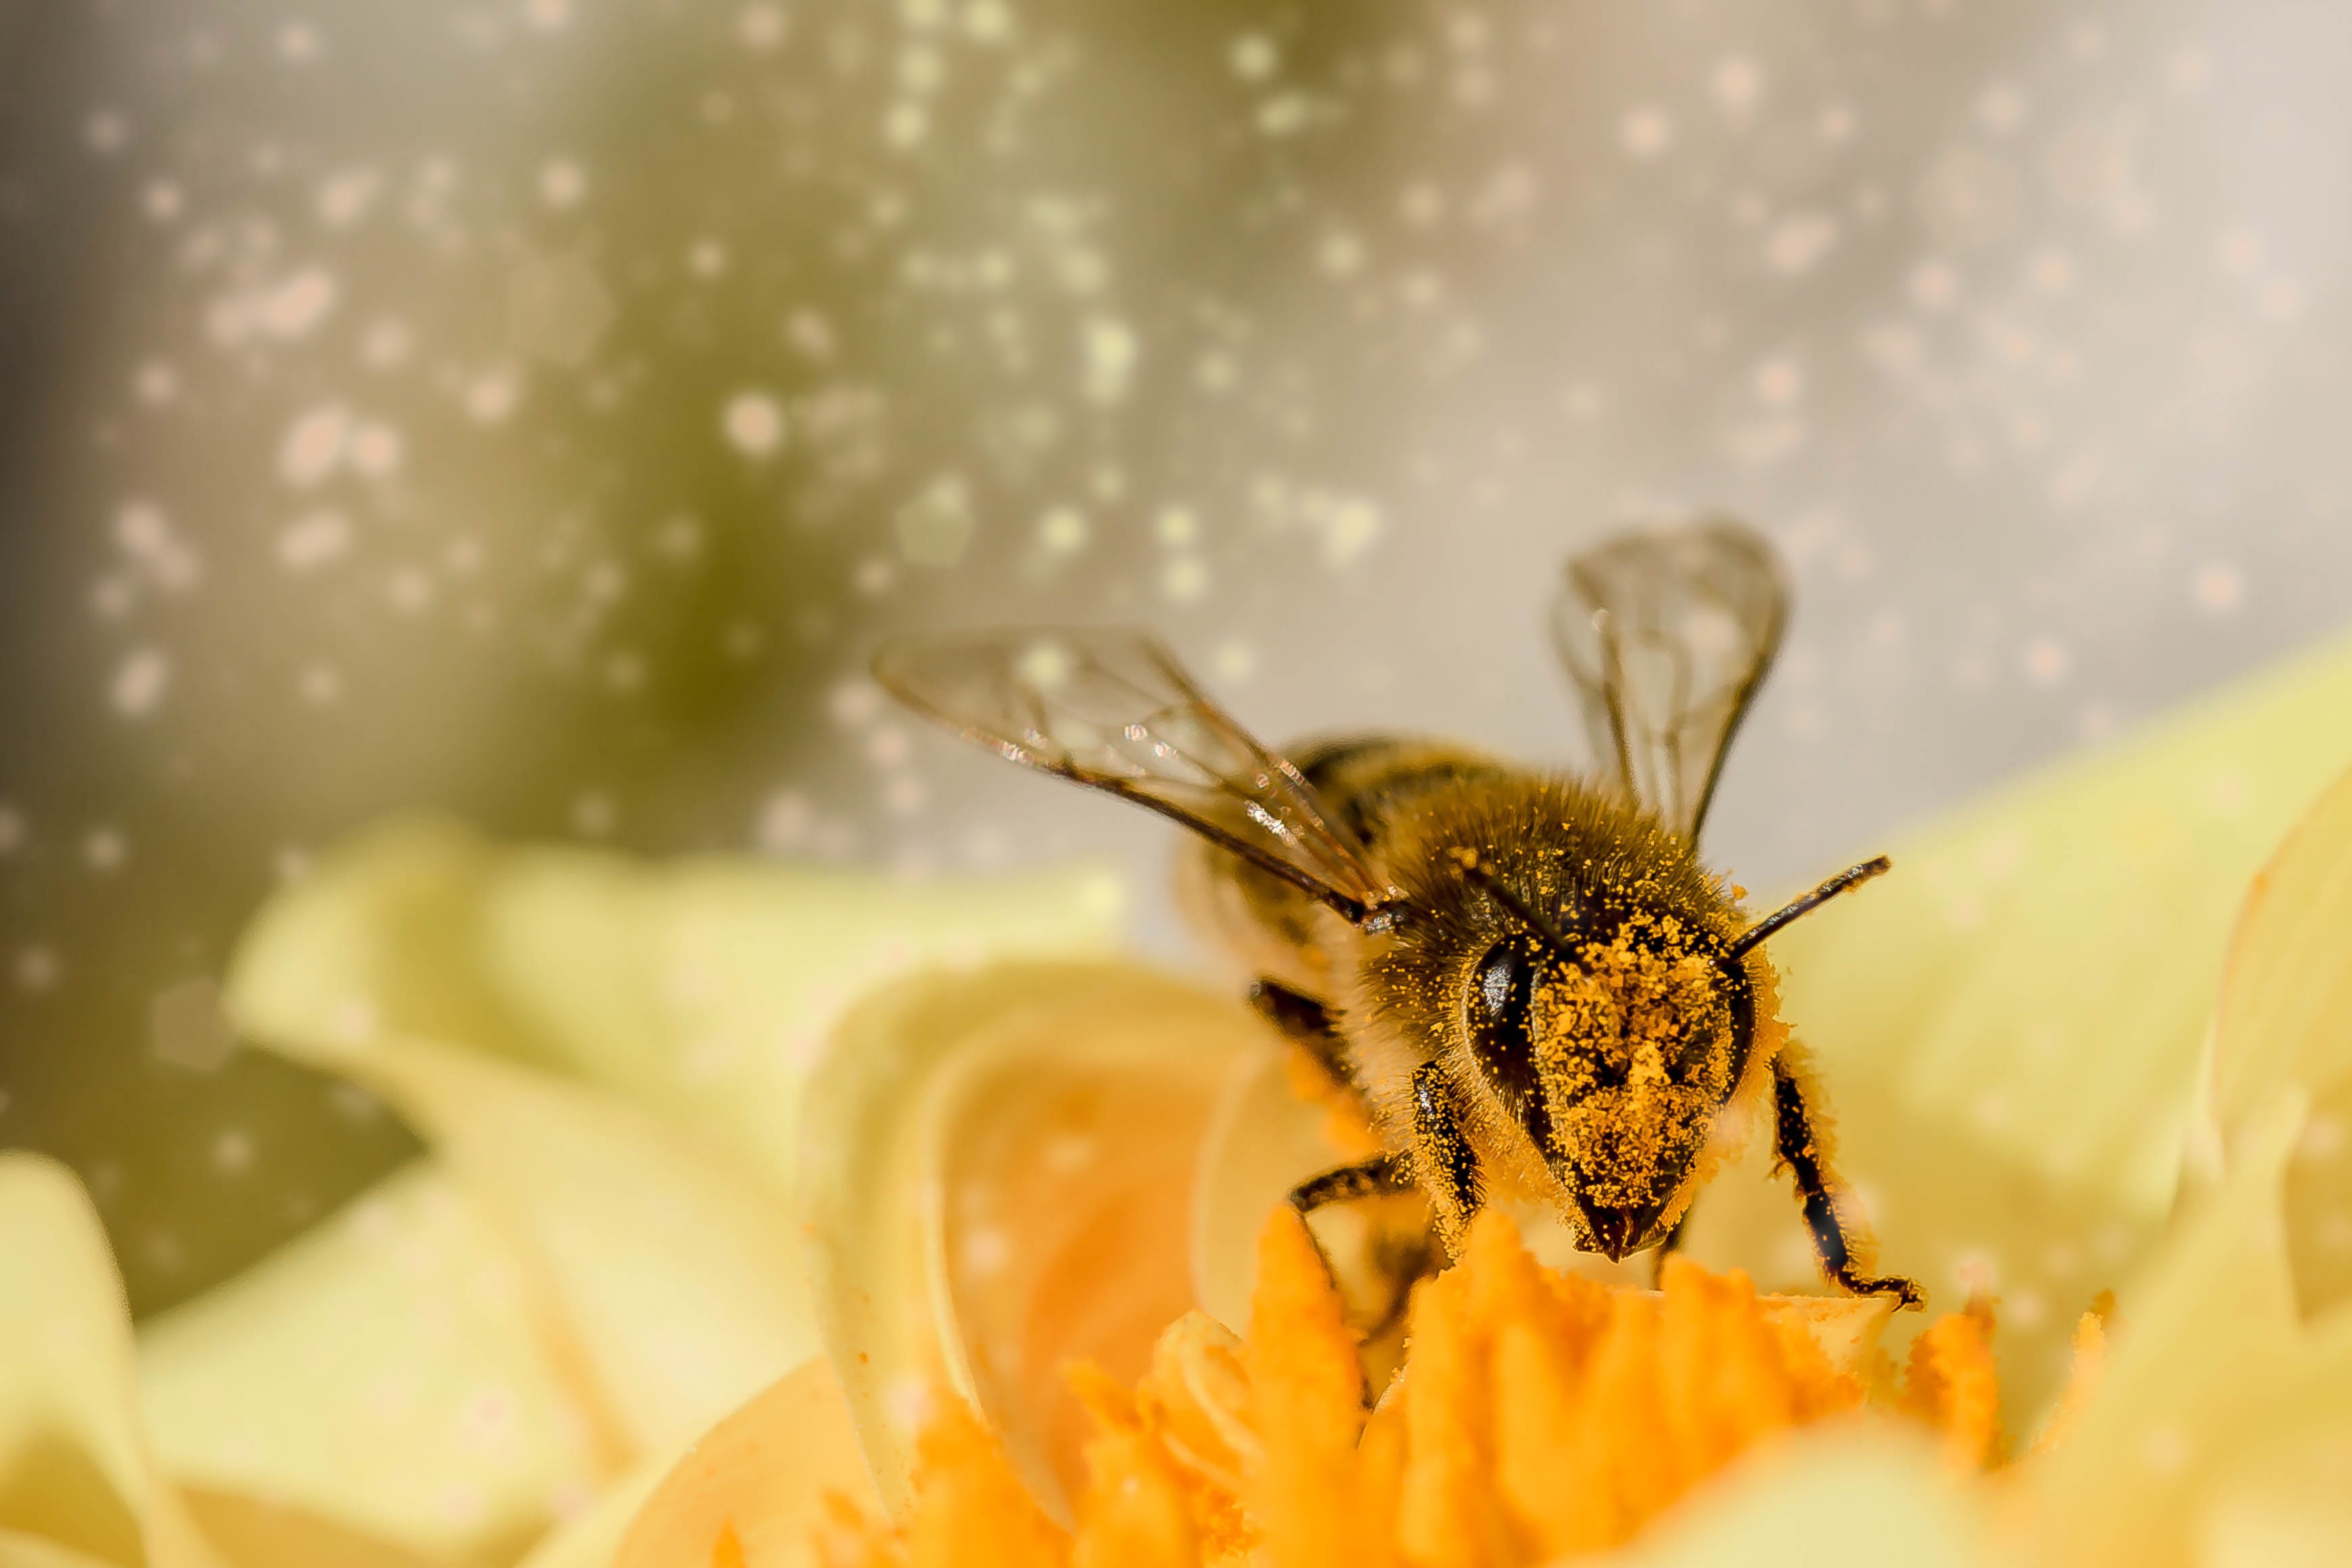
nature, blossom, photography, flower, bloom, animal, fly, pollen, insect, rest, yellow, fauna, invertebrate, close up, bee, nectar, macro photography, arthropod, honey bee, hover fly, mist bee, sitting on flower, nectar search, pollinator, membrane winged insect